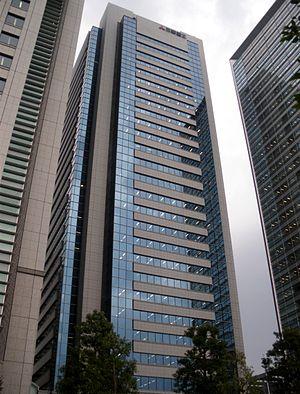
L'APWR est un nouveau modèle de réacteur nucléaire à eau pressurisée développé par la société Mitsubishi Heavy Industries.